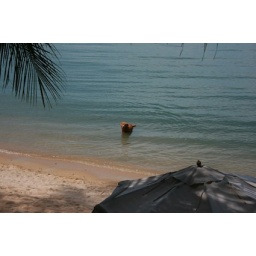
Dog just standing in water watching beach go by